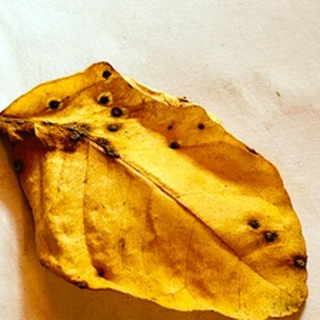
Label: lemon_dry_leaf